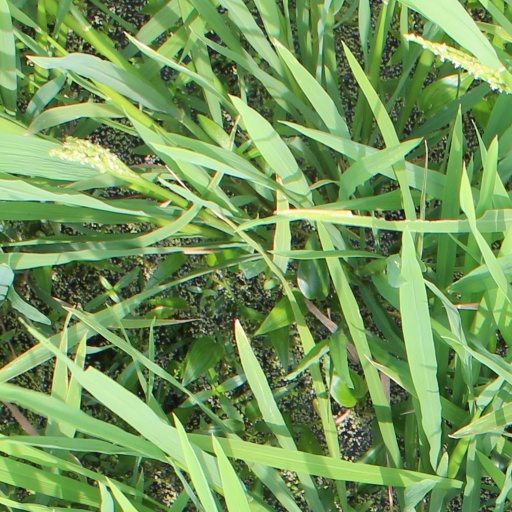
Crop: rice